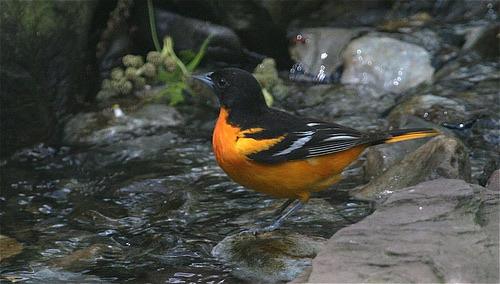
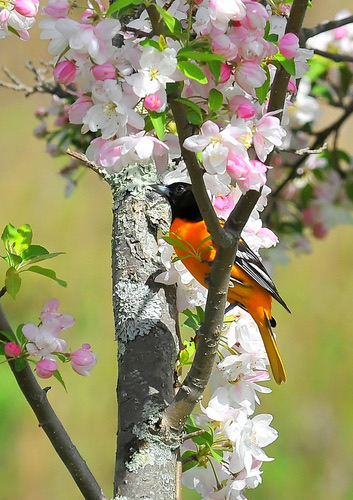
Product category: misc
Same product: yes